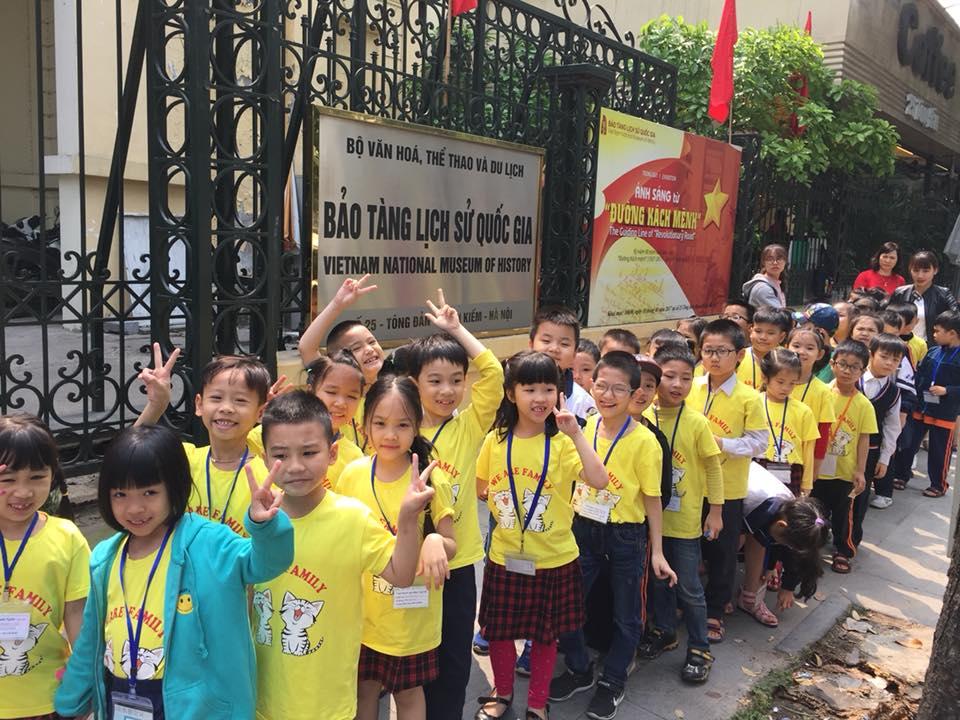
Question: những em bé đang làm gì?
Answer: những em bé đang xếp hàng